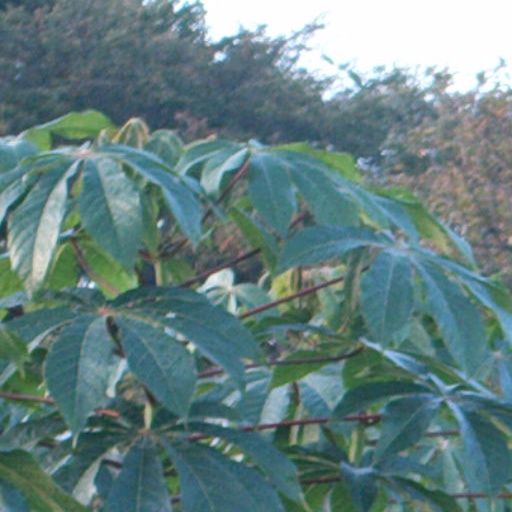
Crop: cassava